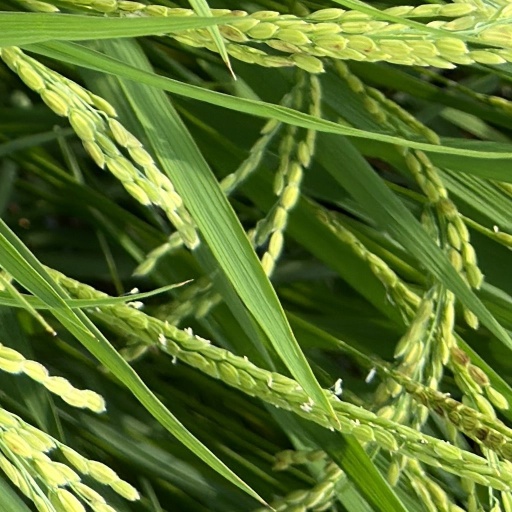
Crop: rice